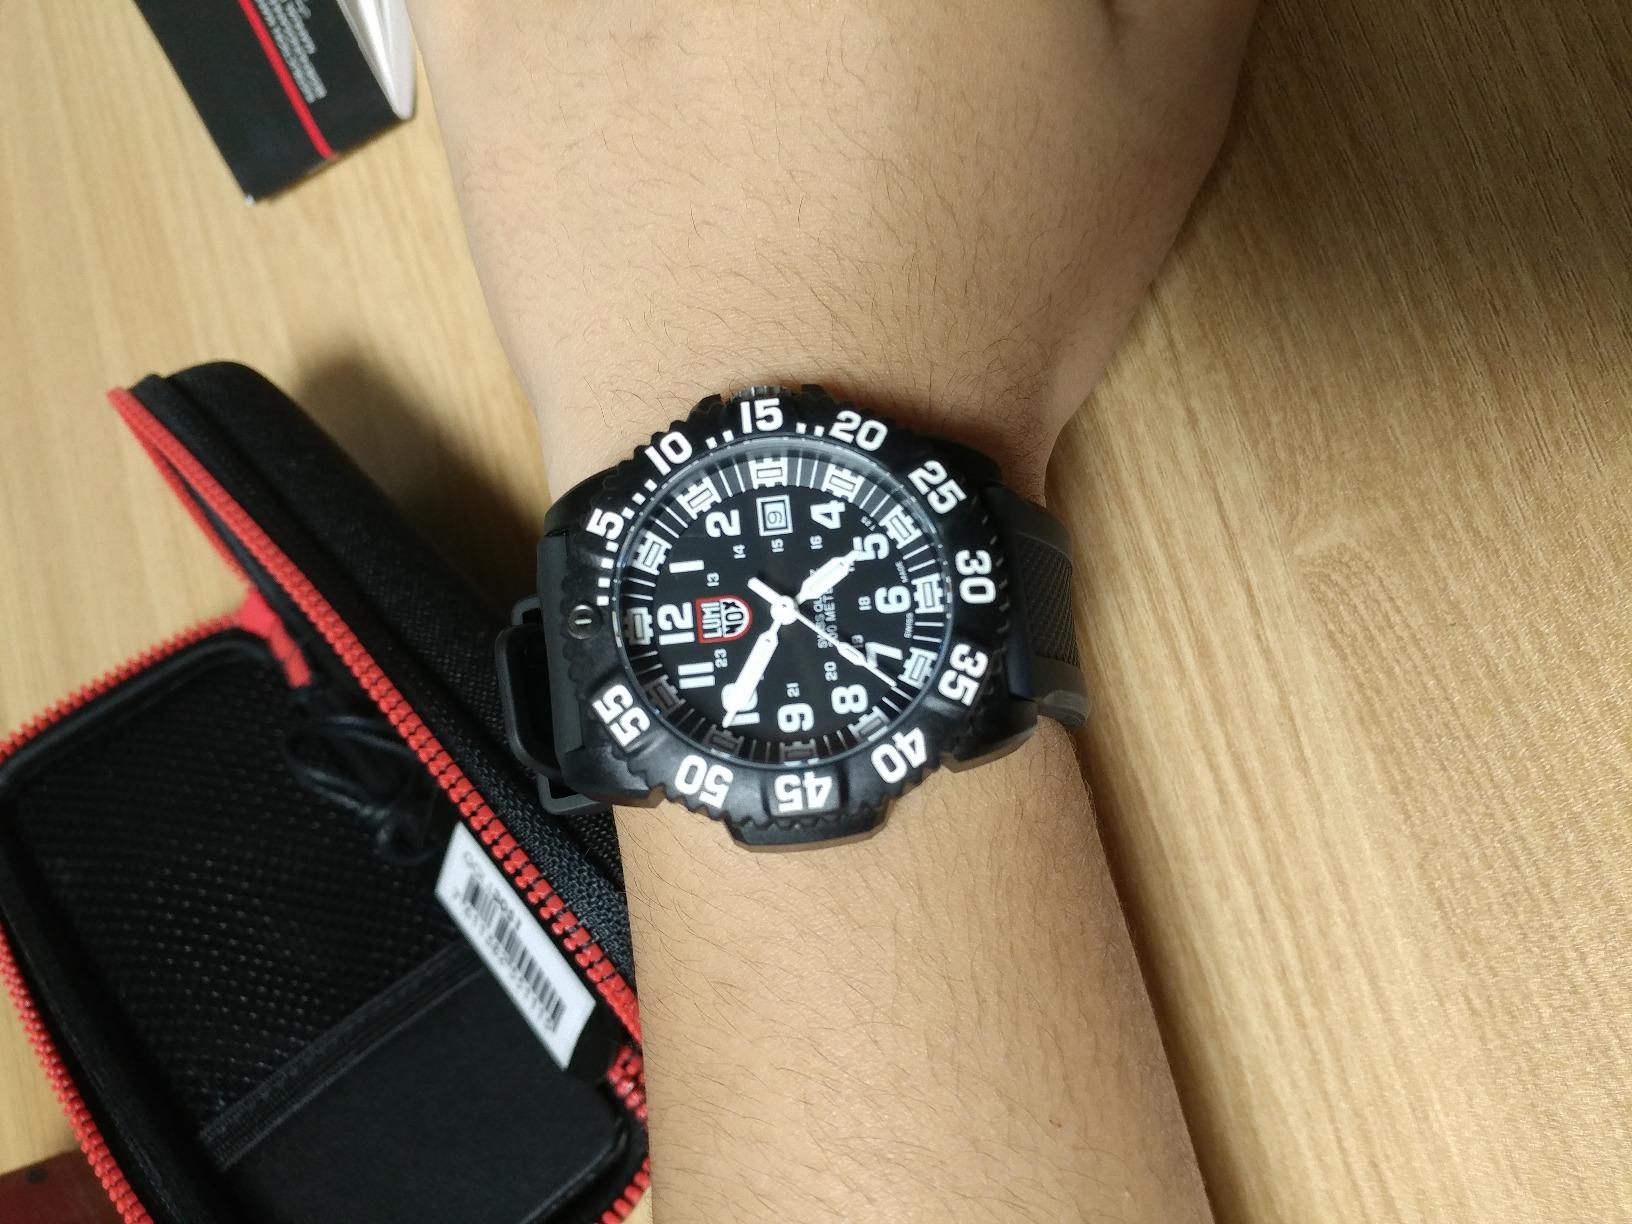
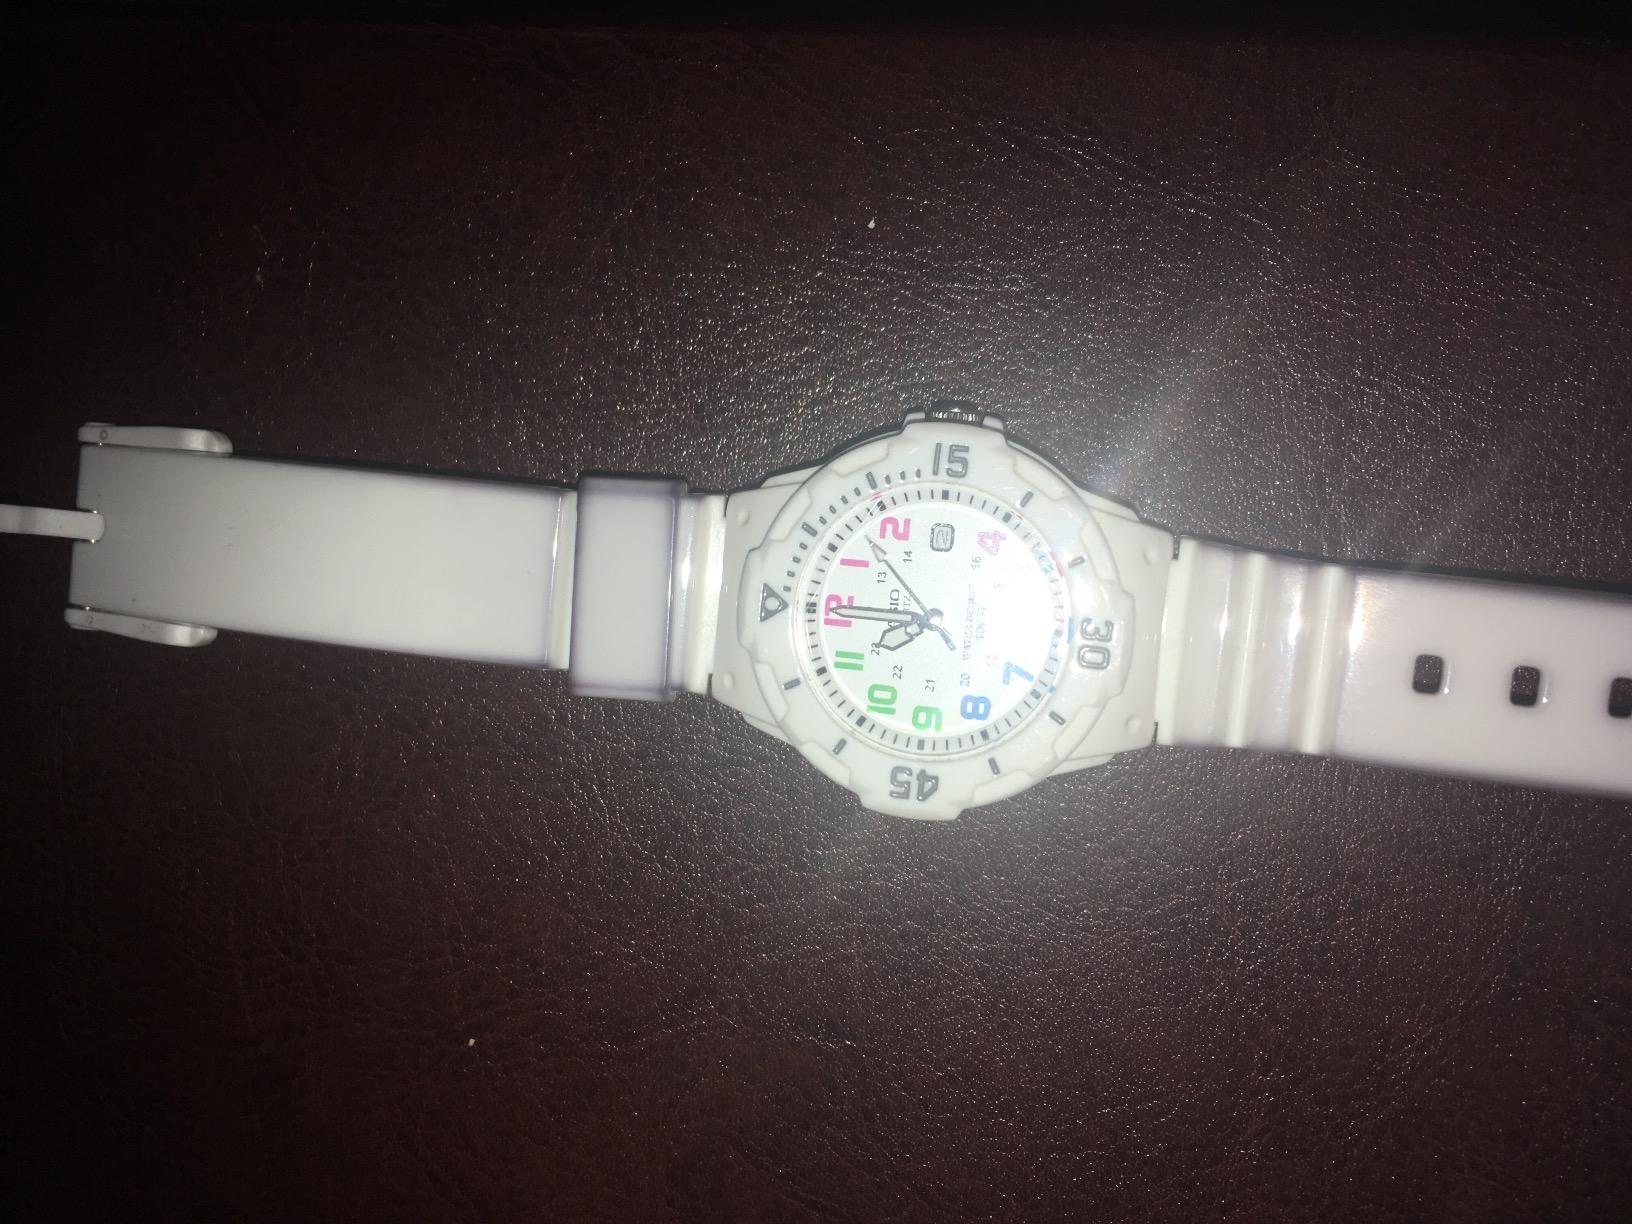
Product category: accessories_watch
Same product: no